James Madison Robertson

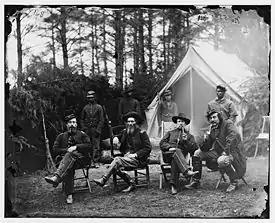
Brevet Lieutenant Colonel Robertson (2nd seated from left) and staff of the First Brigade, U.S. Horse Artillery in winter quarters, 1863-64.

Robertson succeeded Lieutenant Colonel William Hays as the commander of the First Brigade of U.S. Horse Artillery attached to the Union Cavalry Corps following the reorganization of the Artillery Reserve (after the Peninsula Campaign but prior to the Battle of Chancellorsville) and held that position through the remainder of the war. Engaged in most of the major battles in the Eastern Theater, he received a brevet promotion to lieutenant colonel for services at the Battle of Gettysburg on July 3, 1863.